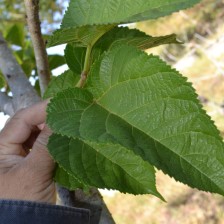
Variety: TaiwanStraberry